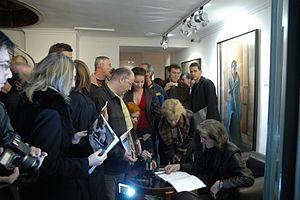
Séance de signature des catalogues
Étienne Sandorfi, né le 12 juin 1948 à Budapest et mort le 26 décembre 2007 à Paris, est un peintre hongrois.